Glenark Mills

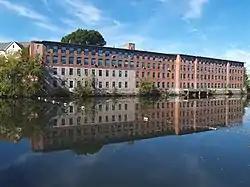
Glenark Mill

The Glenark Mills or Glenark Landing is a historic textile mill complex on 64 East Street in Woonsocket, Rhode Island. The original stone section of this mill was constructed 1865 by William Norton and was enlarged with a brick addition in 1885. Originally a cotton mill, the building was converted for use as a knitting mill and then as a worsted mill. It was added to the National Register of Historic Places in 1989.